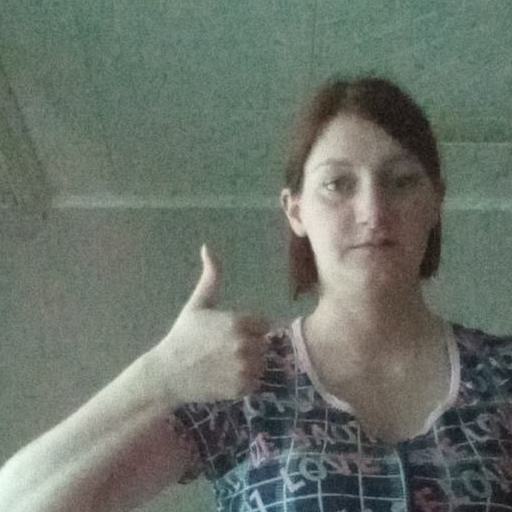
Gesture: like